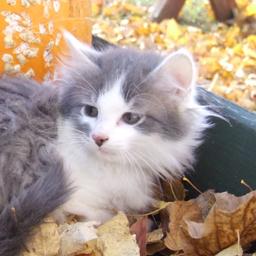
Animal: cats